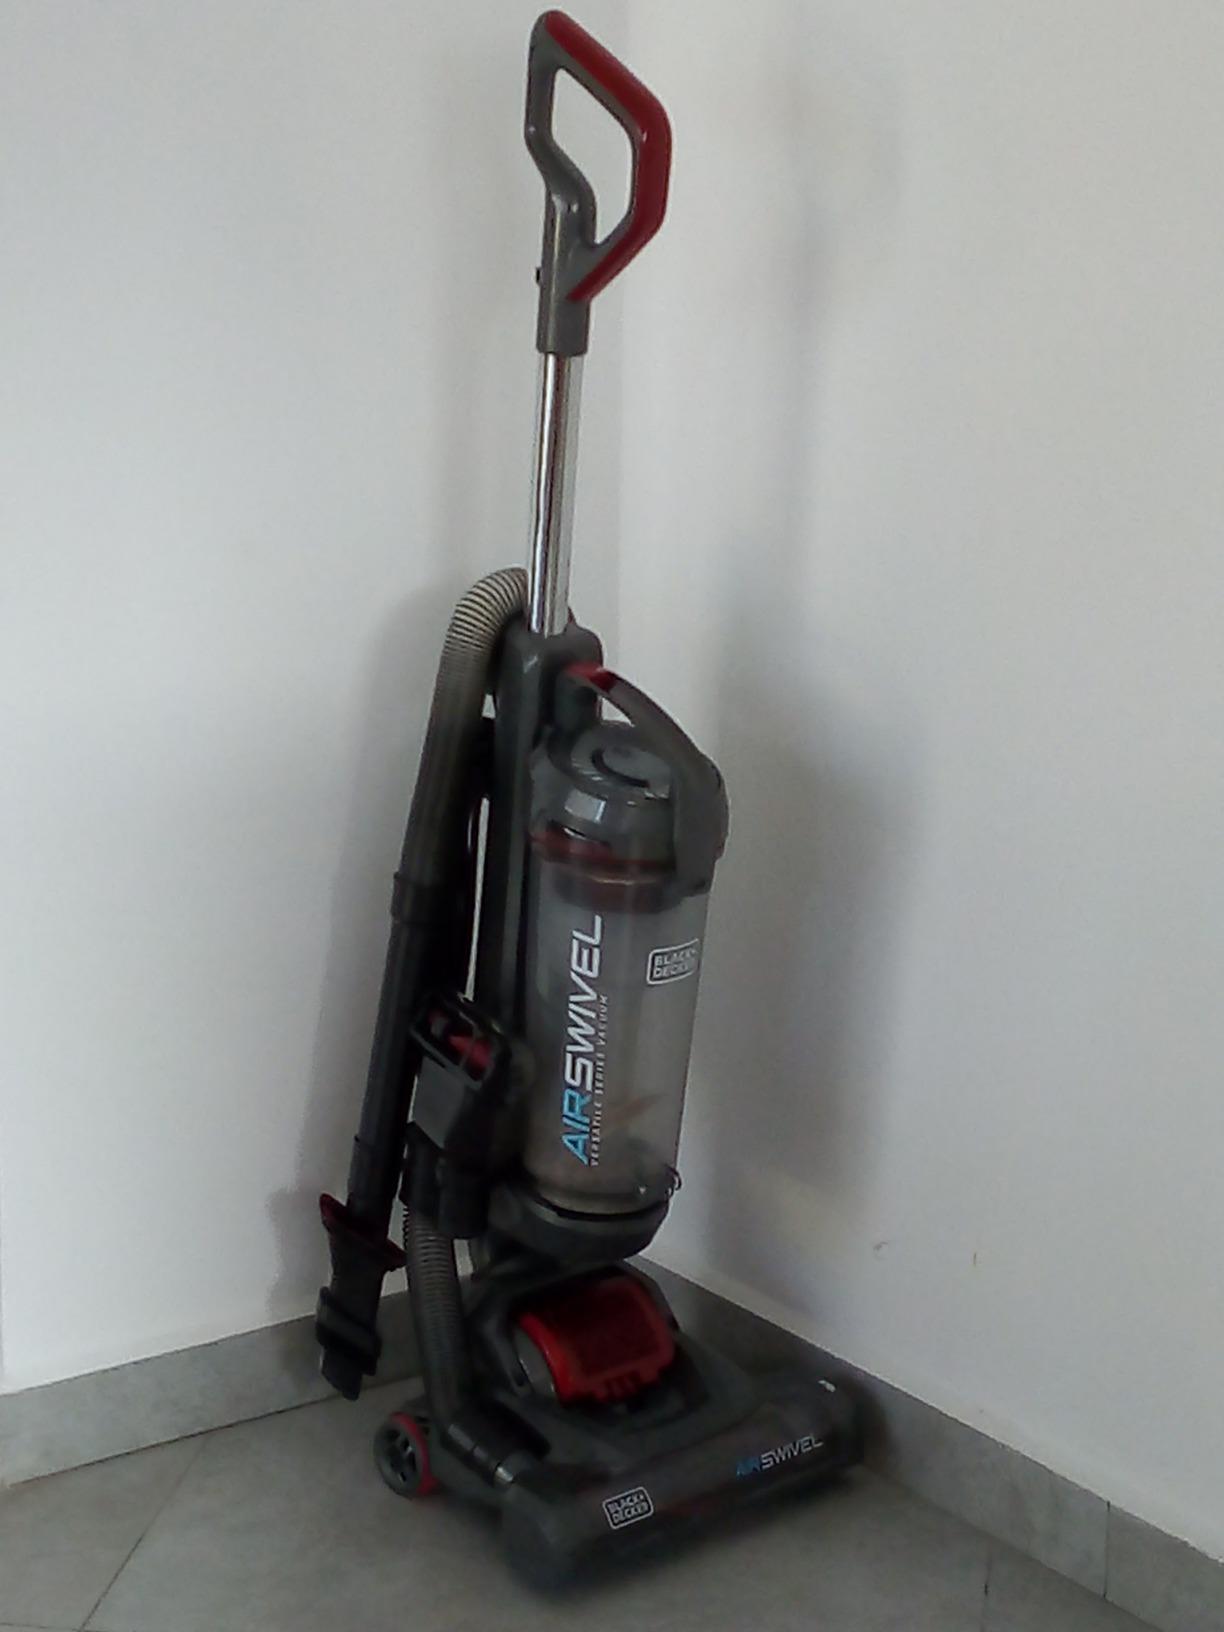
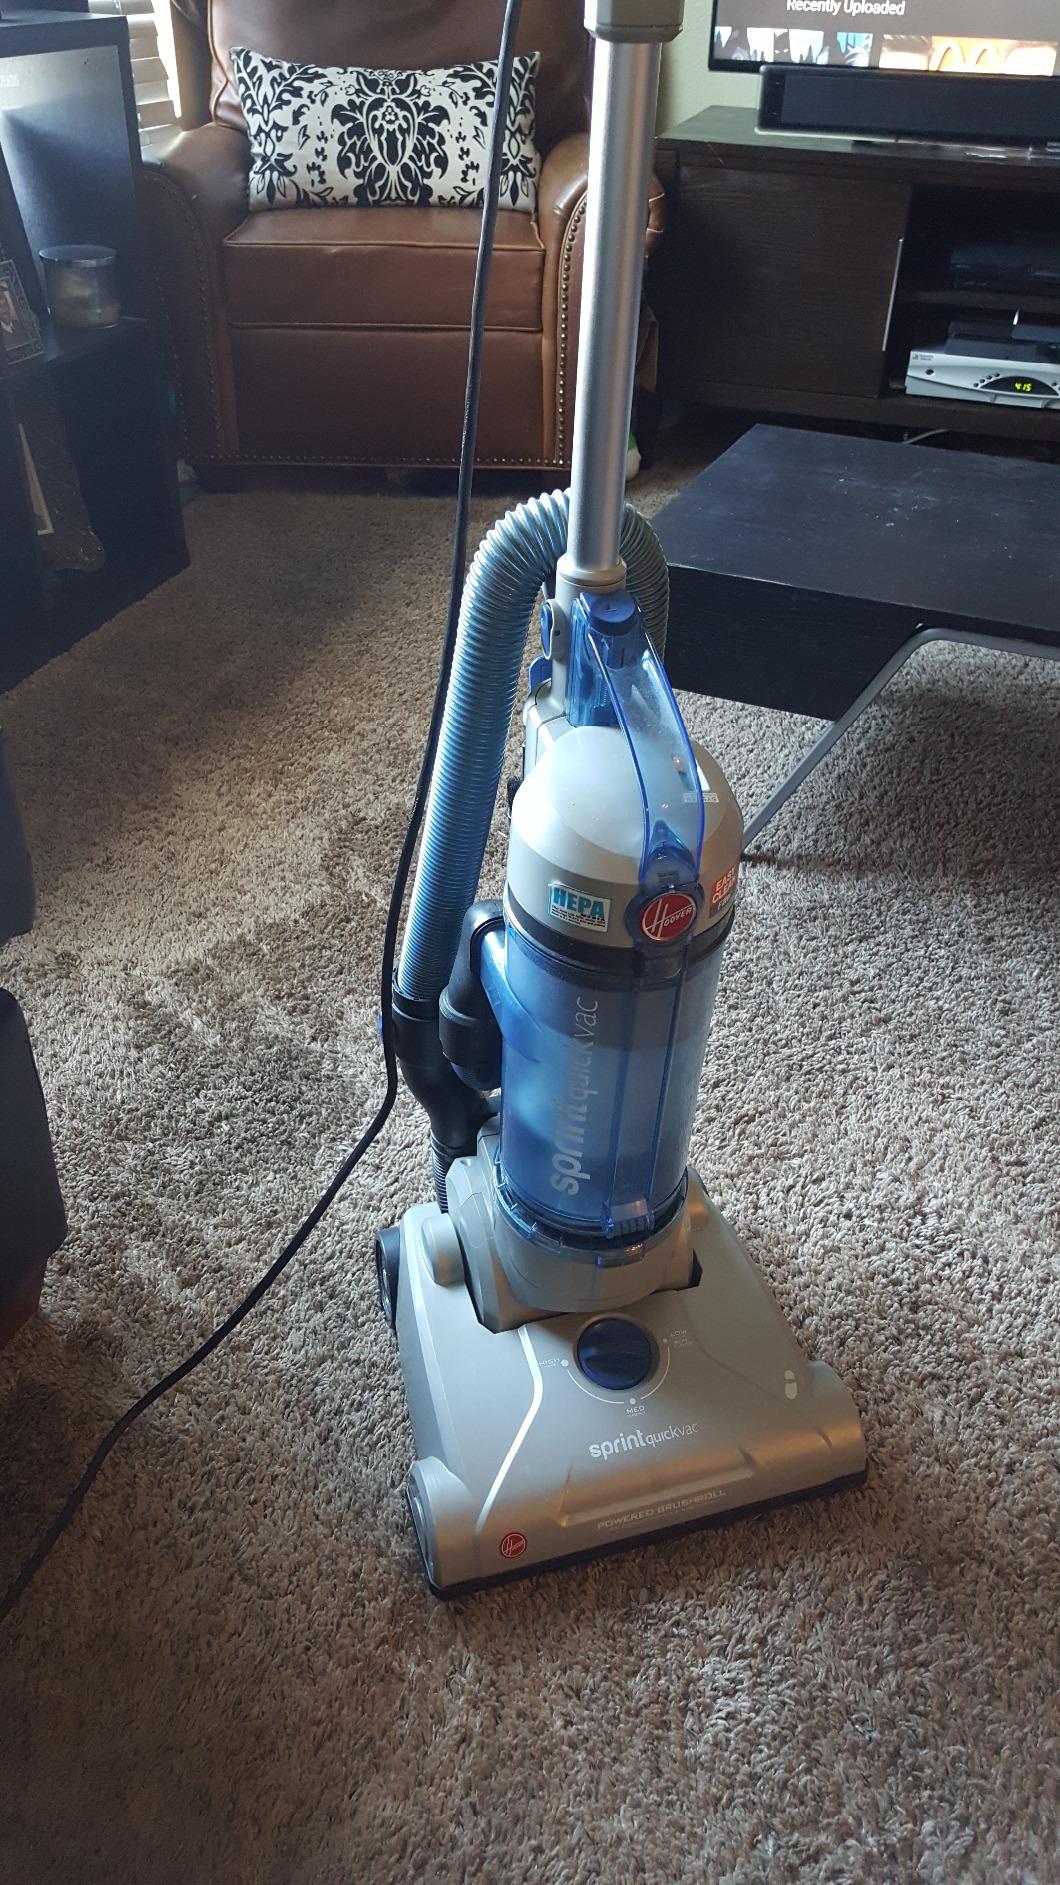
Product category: items_vacuum
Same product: no